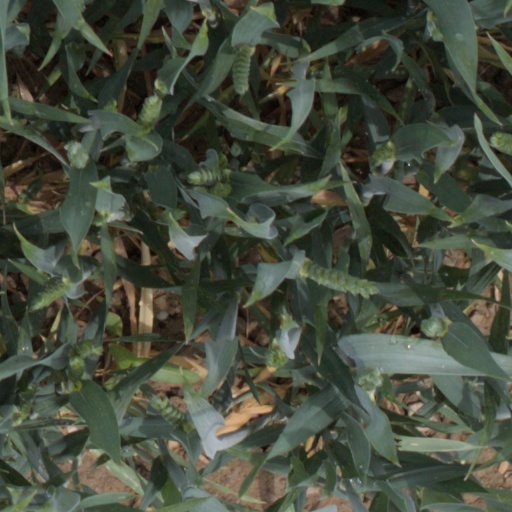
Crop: wheat